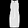
Label: Dress